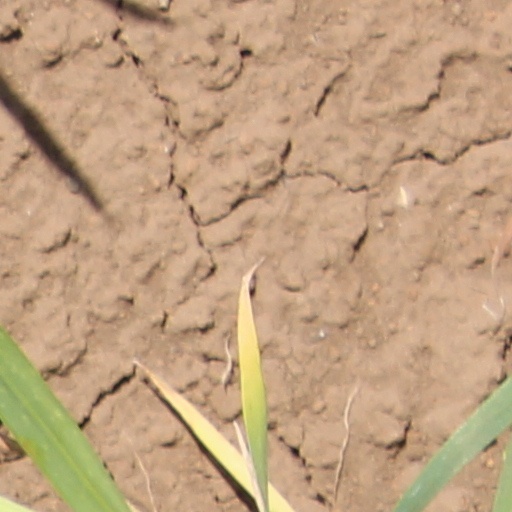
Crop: wheat